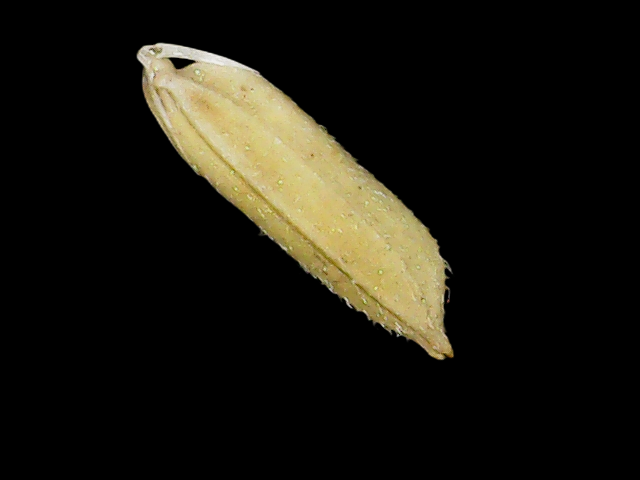
Rice variety: Binadhan07